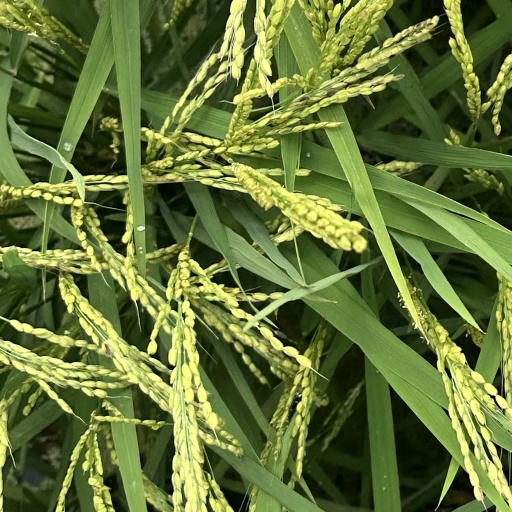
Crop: rice